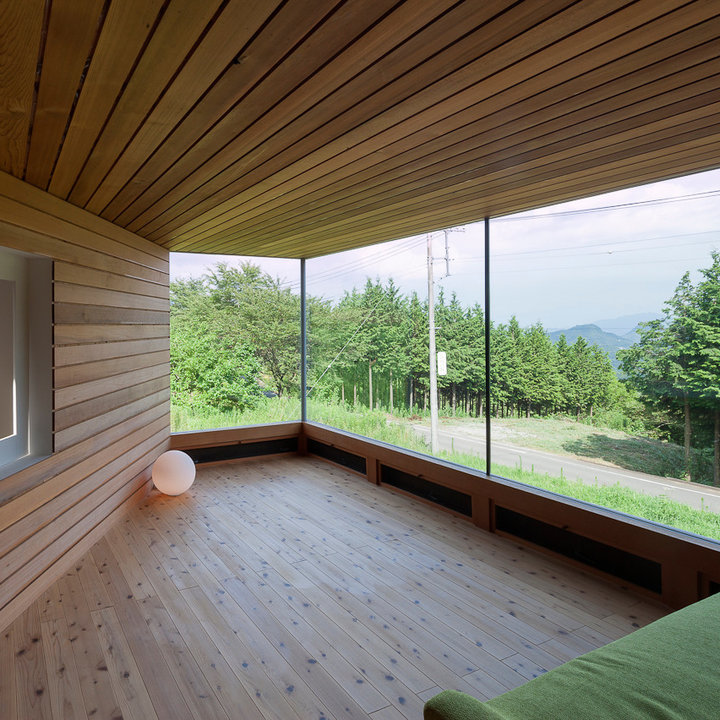
Style: Modern